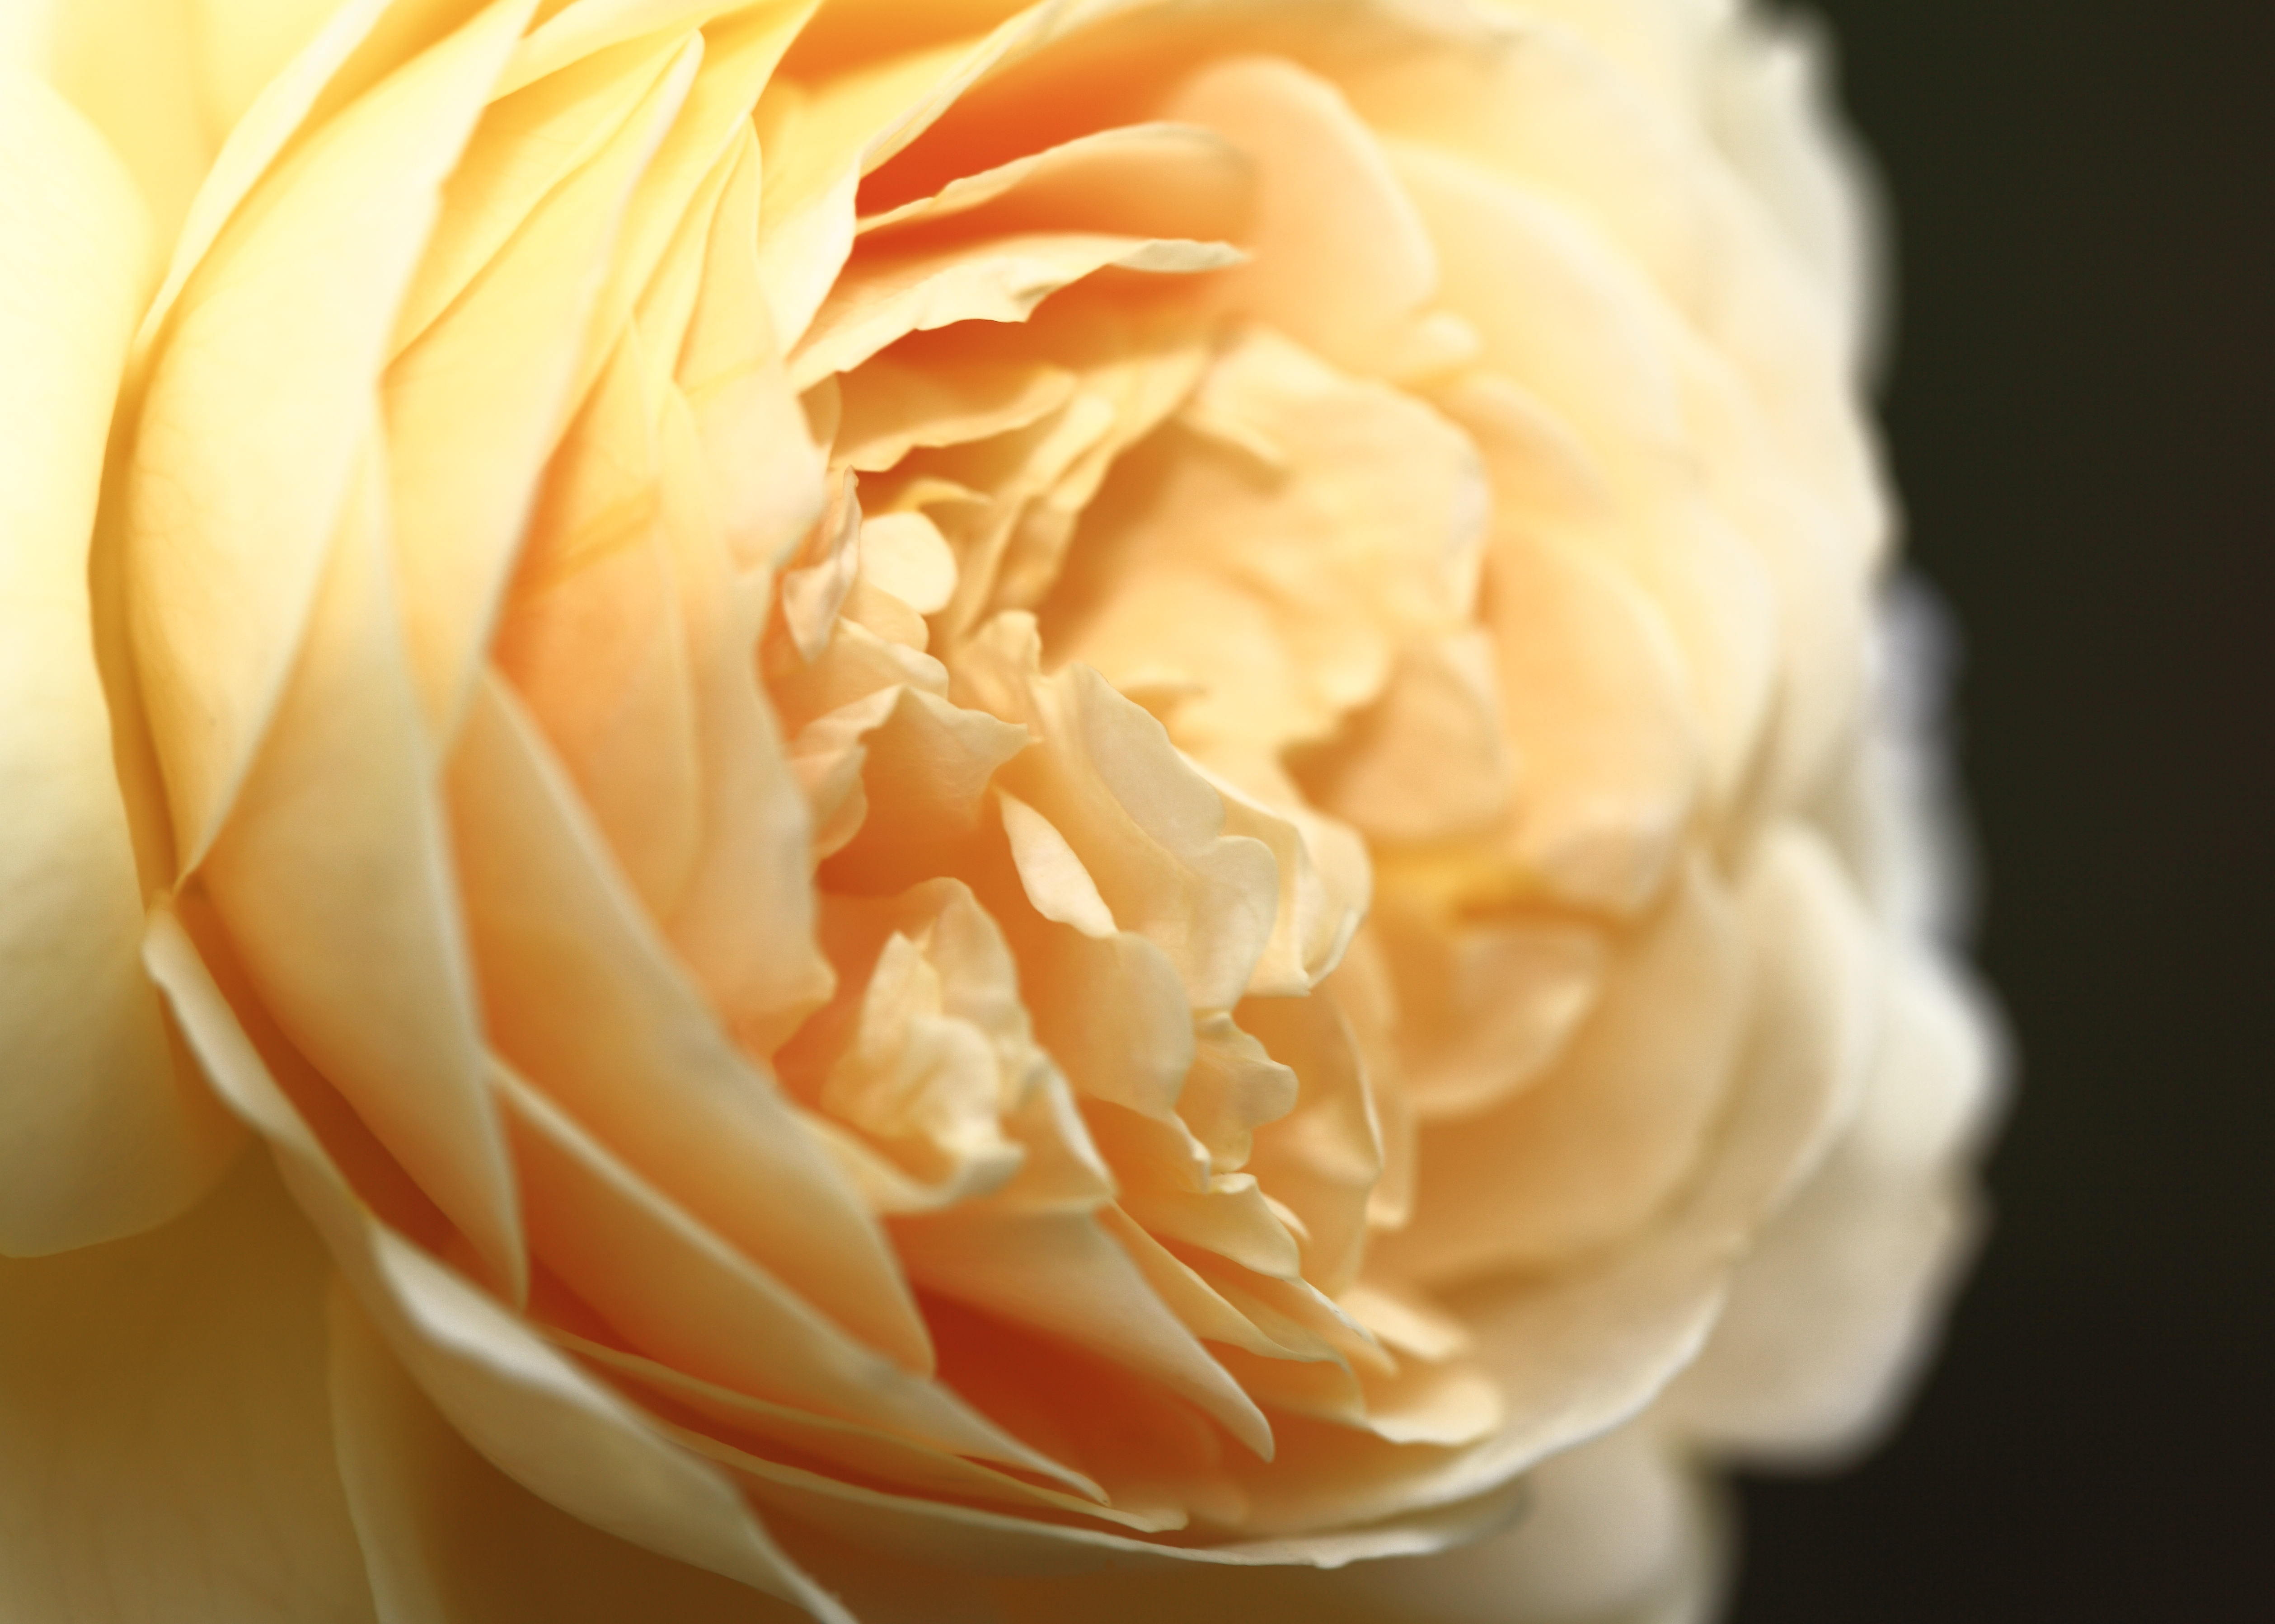
plant, white, flower, petal, rose, high, yellow, close up, rosa, 5d, hires, markii, hi, res, resolution, peony, gunma, maebashi, gunmaflowerpark, floribunda, macro photography, flowering plant, garden roses, rose family, land plant, rosa centifolia